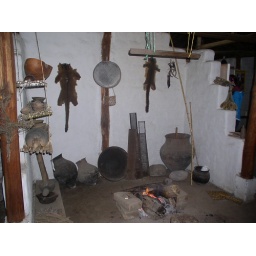
This is what a kitchen &amp;quot;would&amp;quot; have looked like in Otavalo...I think there are still houses that are like this.